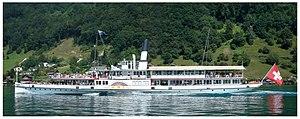
Un bateau à roues à aubes est un type de bateau qui utilise une ou plusieurs roues à aubes pour sa propulsion.